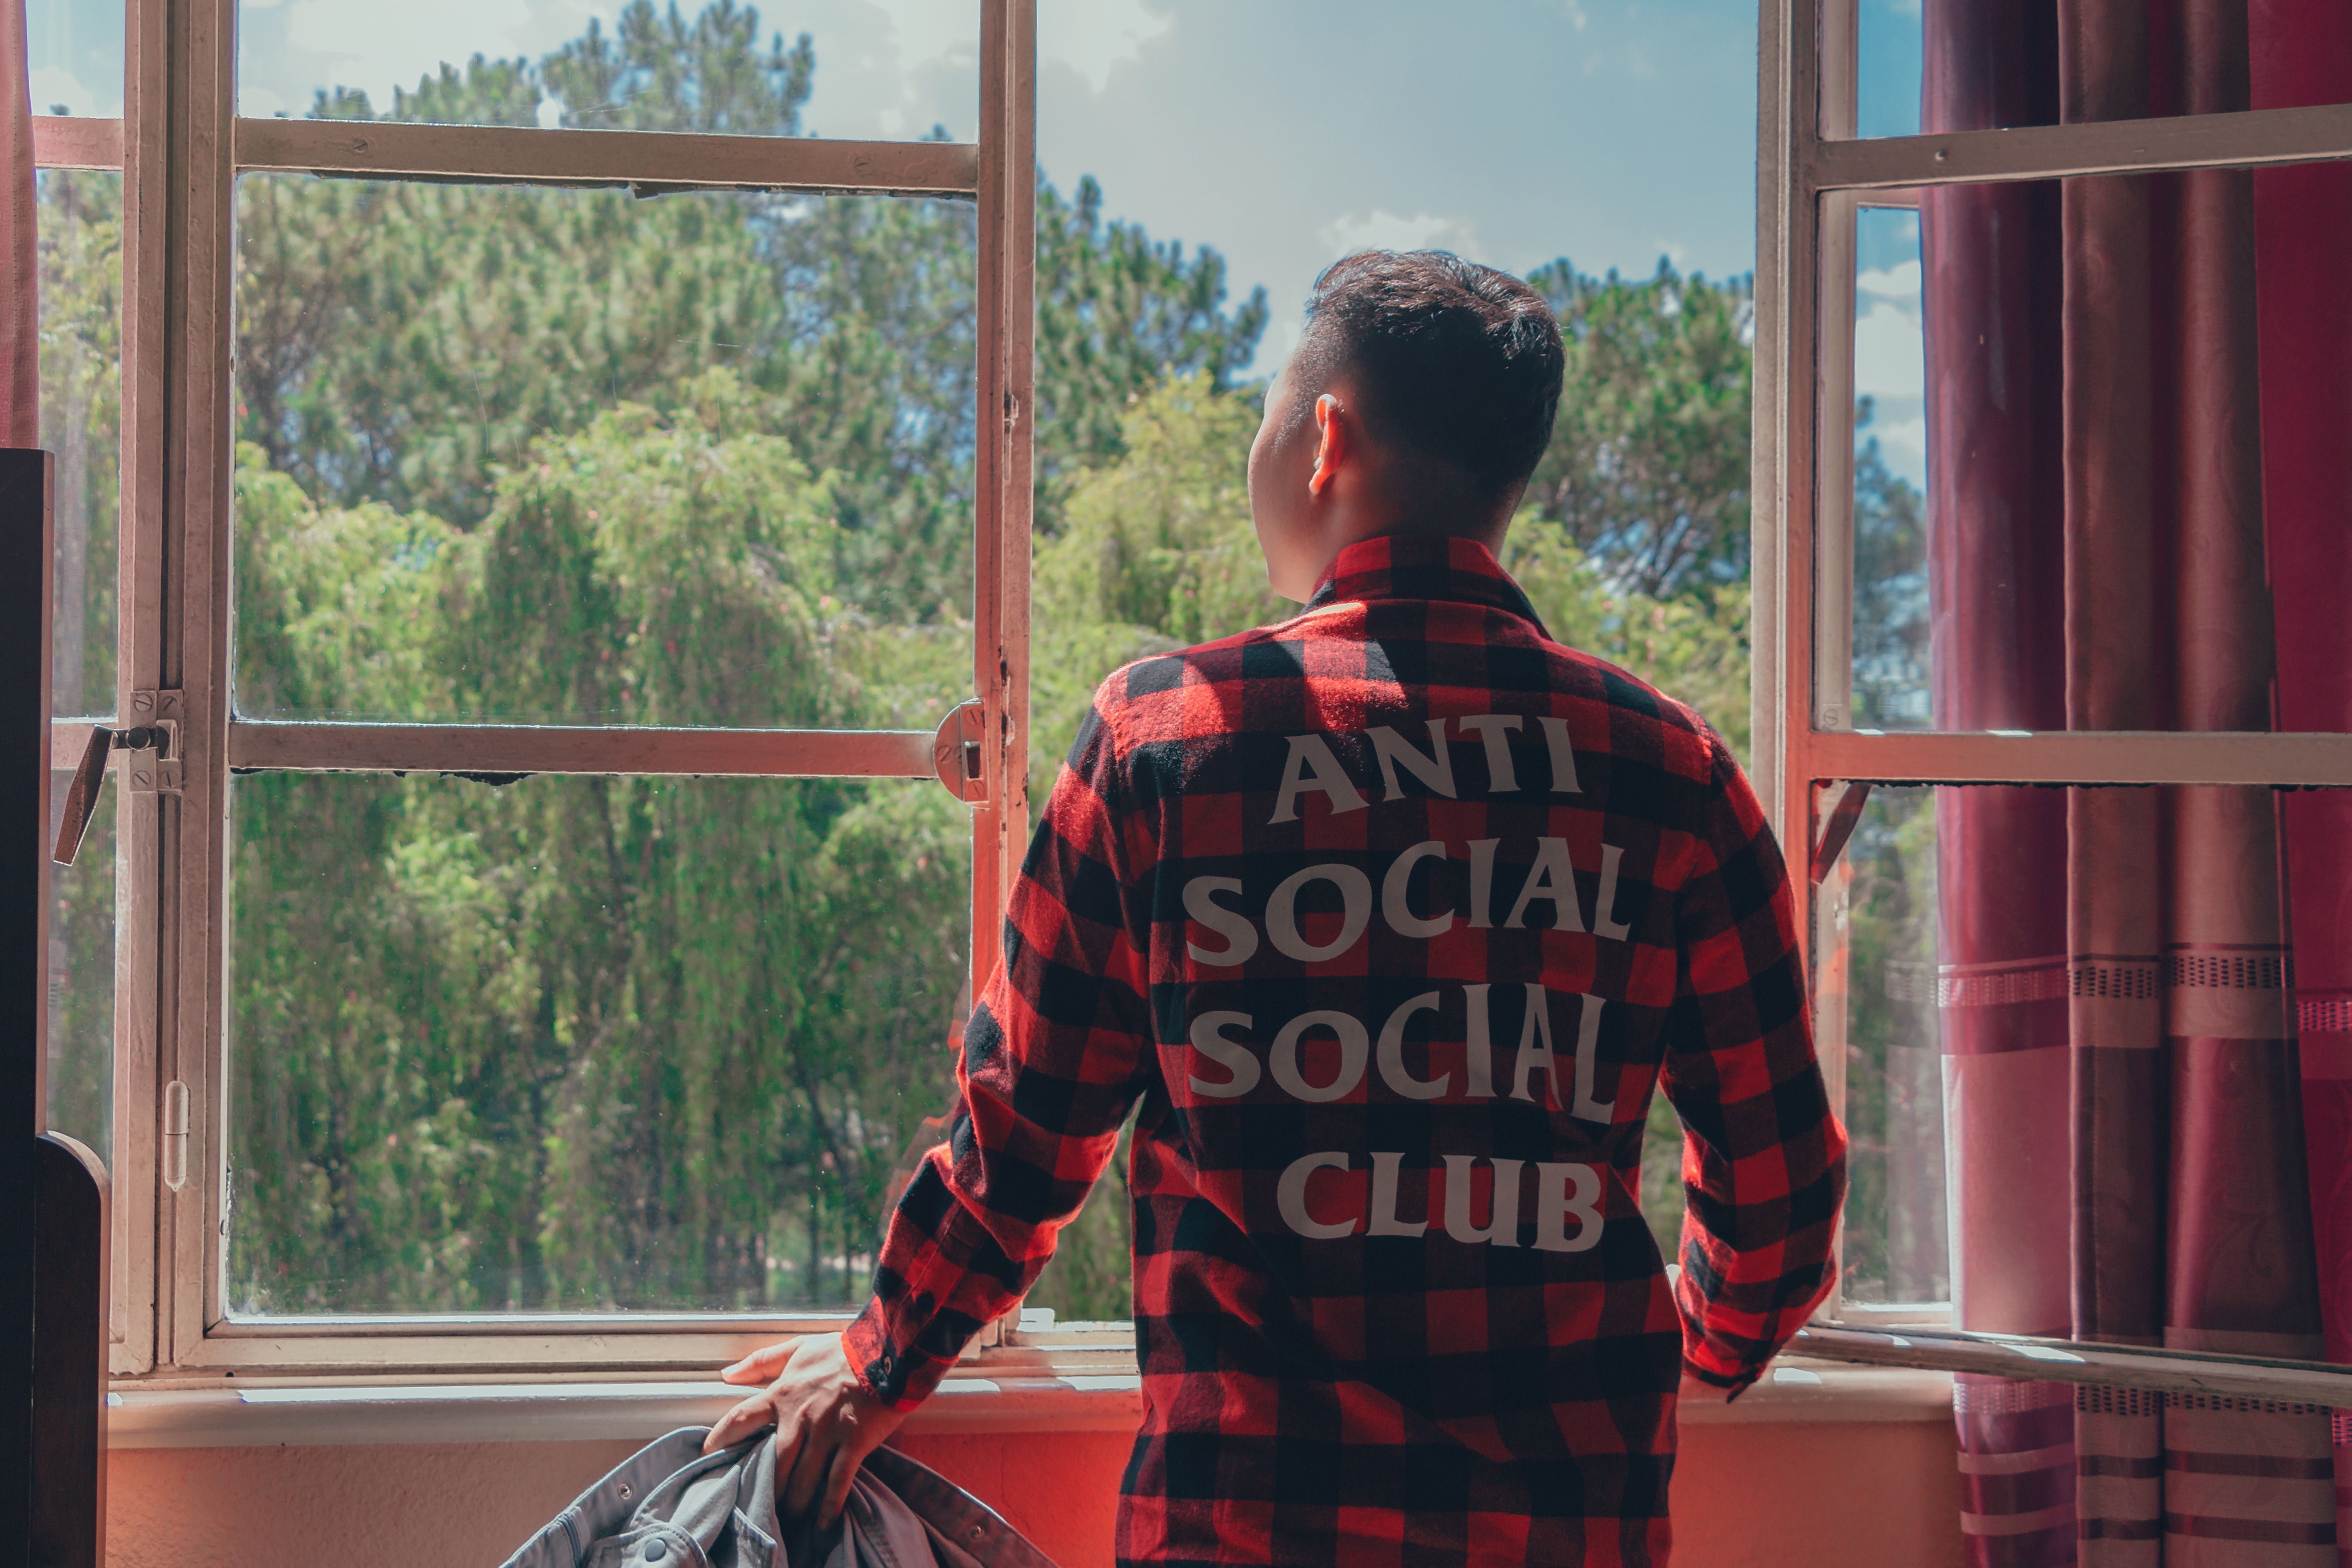
red, window, plaid, tree, tartan, design, textile, room, home, outerwear, pattern, house, plant, door